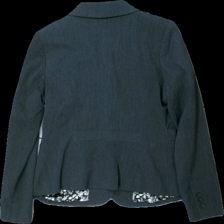
View: back
Type: Blazer
Category: Ladies
Brand: Alice Bizous (Joy)
Colors: Grey
Material: 61% polyester 39% cotton
Cut: Regular
Size: 42
Season: All
Damage location: middle center
Damage 2 location: bottom center
Damage 3 location: bottom center
Price range: 50-100
Recommended usage: Reuse
Description: grå kavaj